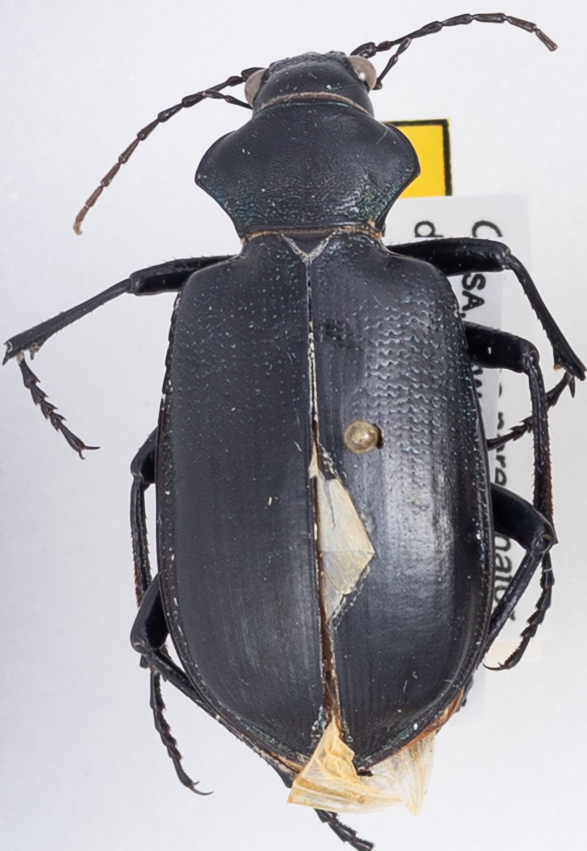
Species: Calosoma prominens
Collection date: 2021-08-03
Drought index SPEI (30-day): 0.54
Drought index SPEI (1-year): -1.01
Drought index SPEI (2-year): -0.32